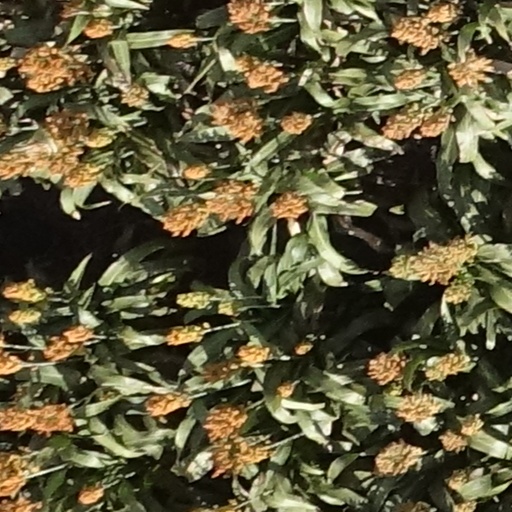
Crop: sorghum